Zawiya of Sidi Abd el-Aziz

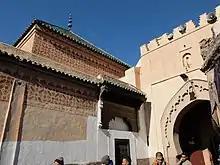

Sidi Abd al-Aziz at-Tabbaa' was the most important disciple of the Sufi master al-Jazuli, who died in 1465 and whose mausoleum is also found in Marrakesh (after his body was moved there by the Saadians in 1523-24). At-Tabba', a native of Marrakesh, gained his reputation while teaching at the al-'Attarine Madrasa in Fes and came to be seen as al-Jazuli's spiritual successor. Along with al-Jazuli and five others, he also came to be considered one of the Seven Saints of Marrakesh (a religious institution officially established by Sultan Moulay Ismai'l), and was considered the patron saint of the city's tanners in particular. Among these Seven Saints was also Sidi Abdallah al-Ghaswani who himself was a disciple and successor of Sidi Abdelaziz and was later buried in another zawiya further south.